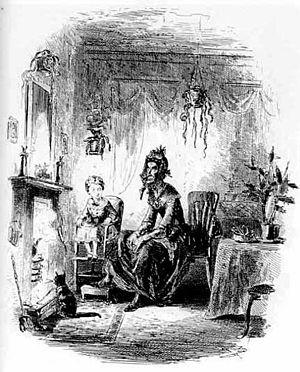
Dombey and Son, Le Petit Paul chez Mrs Pipchin (chapitre 8)
Dombey et Fils est un roman de Charles Dickens, publié à Londres en dix-neuf feuilletons d'octobre 1846 à avril 1848 par The Graphic Magazine, puis en un volume chez Bradbury and Evans en 1848. Le roman a d'abord paru sous son titre complet, Dealings with the Firm of Dombey and Son: Wholesale, Retail and for Exportation, puis abrégé en Dombey and Son. Il a été illustré, selon des indications très précises de Dickens, par le dessinateur Hablot Knight Browne.
Dombey et Fils, publié par Charles Dickens en 1848, est loin d'être le plus peuplé de ses romans. De plus, presque tous les personnages, l'héroïne Florence sans doute exceptée, apparaissent comme des « personnages-humeurs », selon l'expression forgée par Samuel Johnson, c'est-à-dire caractérisés par une exagération, voire une excentricité, bonne ou mauvaise, qui tend à résumer leur personnalité. Même Le Petit Paul, l'enfant mâle enfin né pour perpétuer la puissante firme « Dombey and Son », devient bizarre, est jugé vieillot et démodé, mais adulte avant l'âge, capable de comprendre, avant qu'il ne meure prématurément, le mystère des vagues et au-delà, du cosmos tout entier.